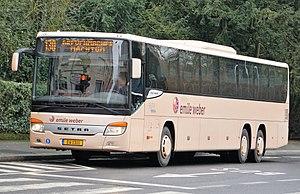
Luxembourg, avenue Emile-Reuter arrêt Charlys Gare, EW1311, Emile Weber, ligne 130 direction Machtum.